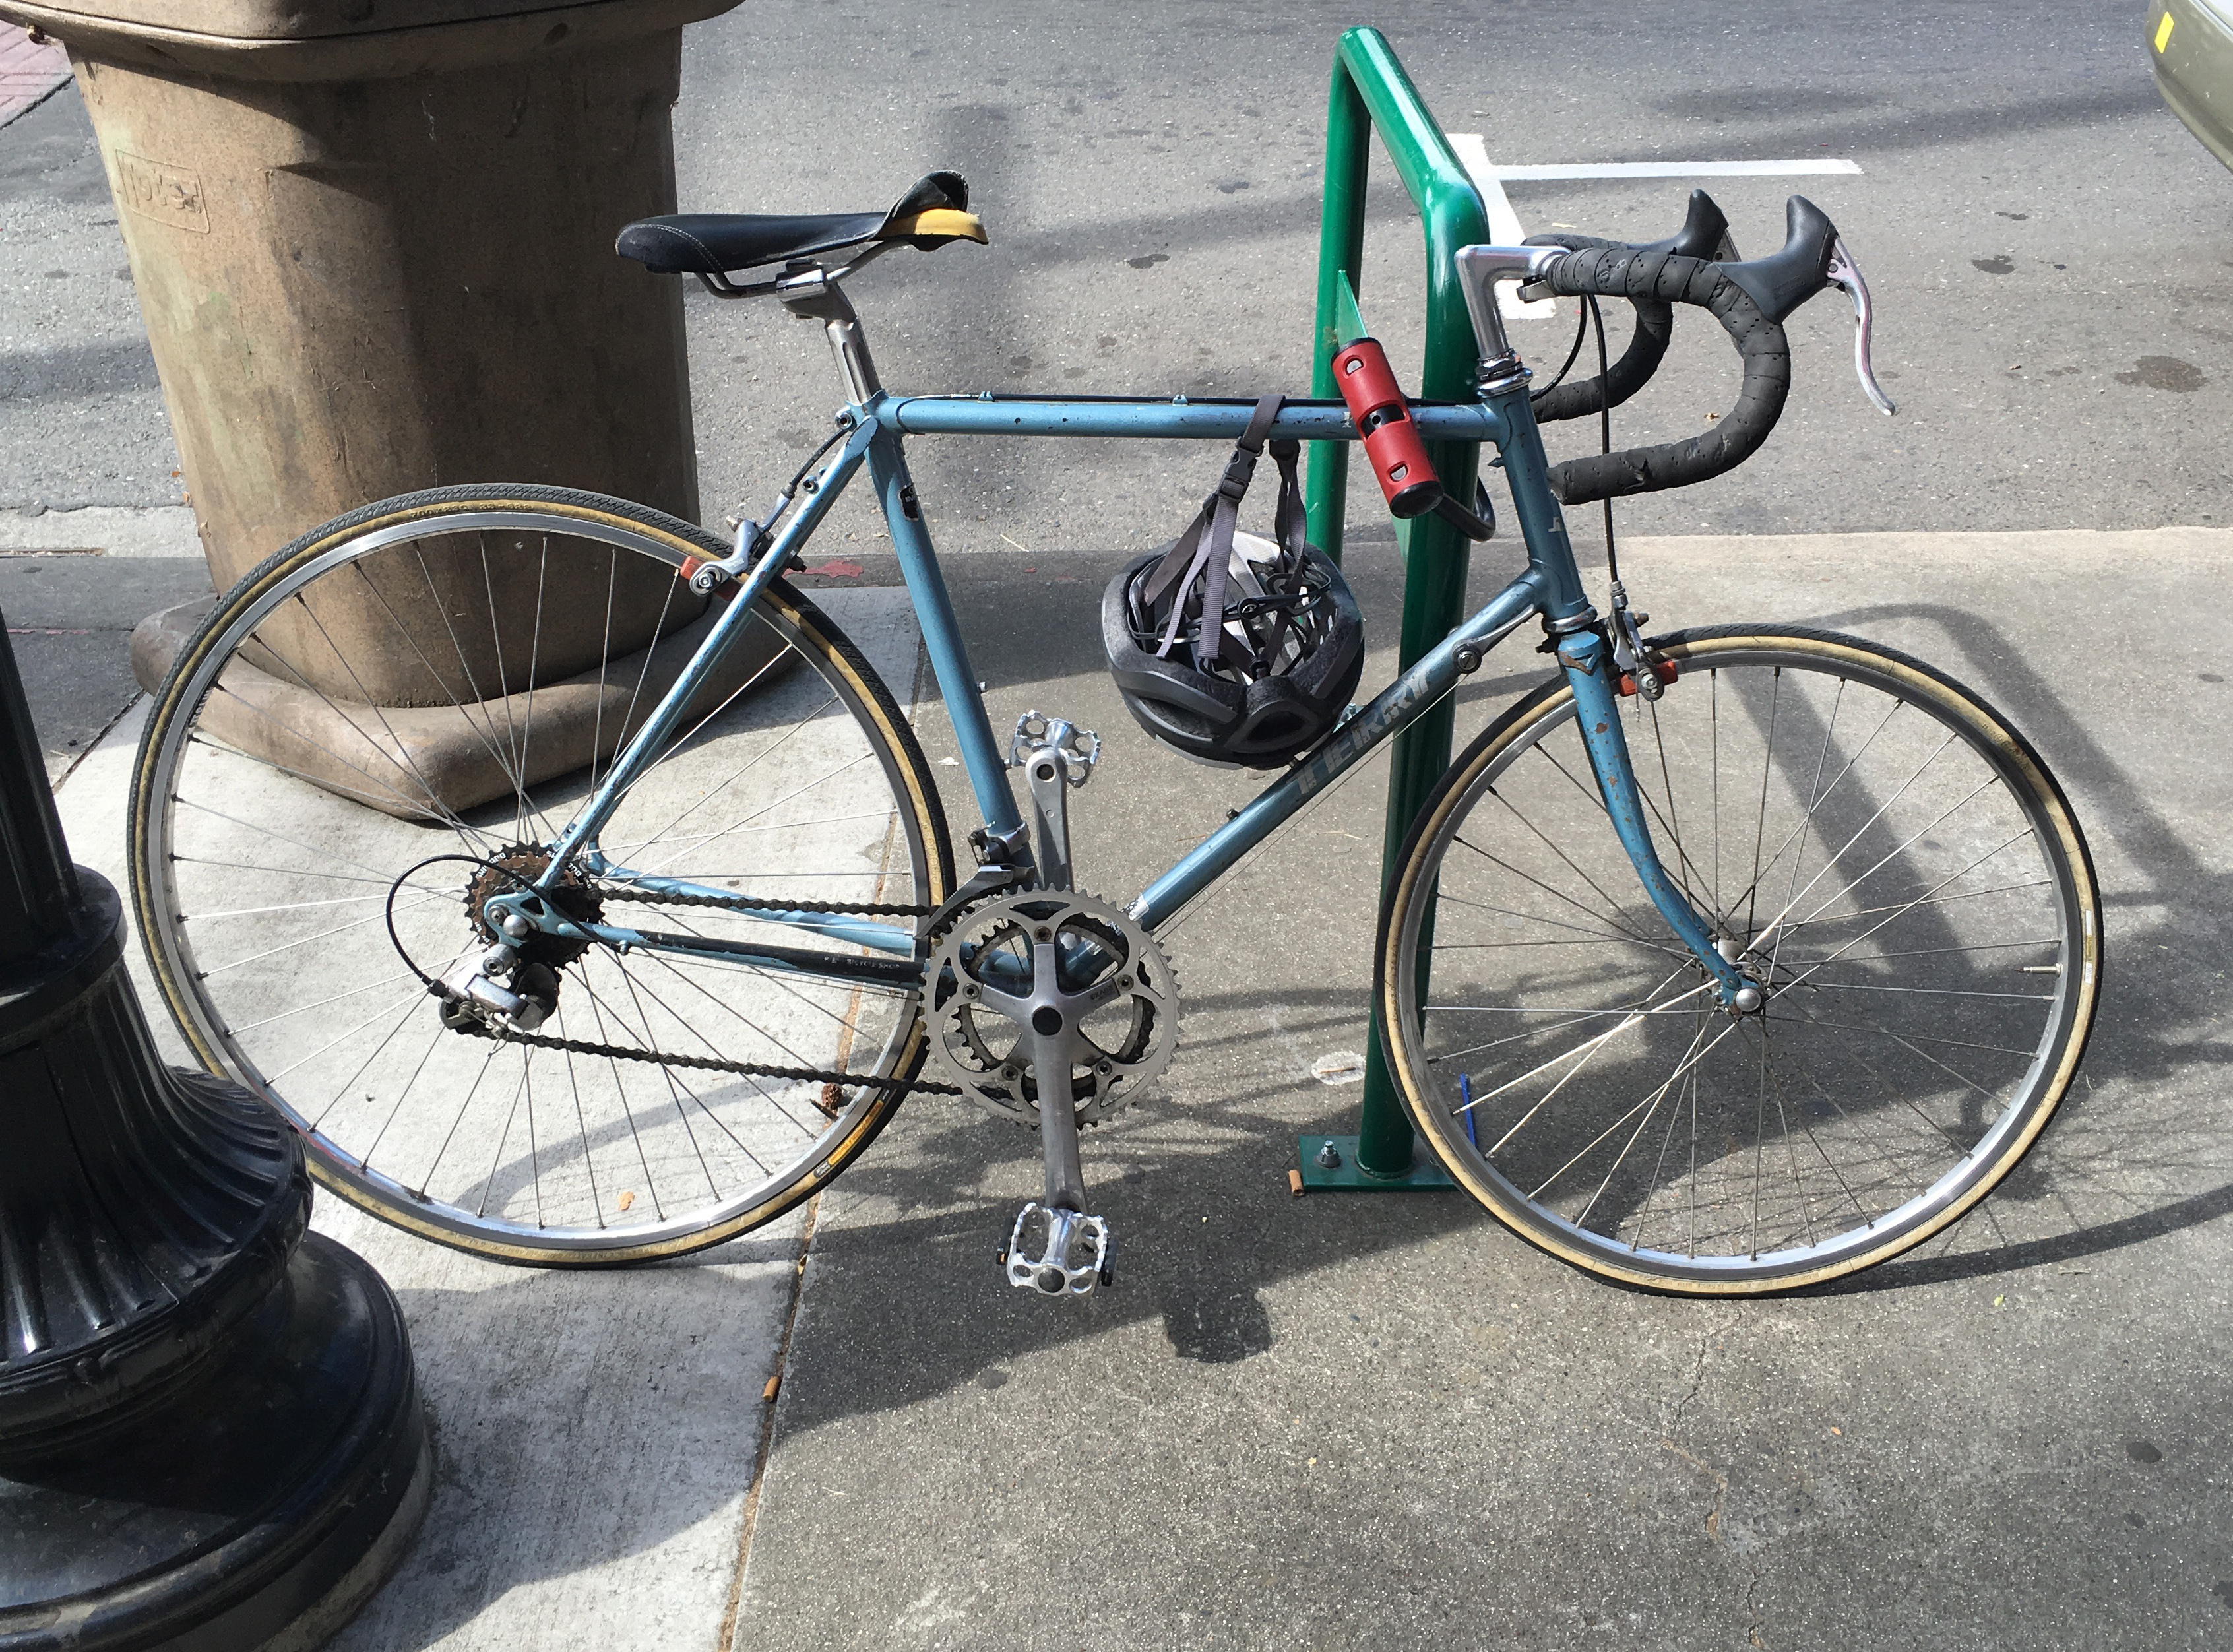
wheel, bicycle, vehicle, sports equipment, mountain bike, cycling, georgenaterry, bicycle frame, road cycling, land vehicle, cyclo cross bicycle, bicycle racing, road bicycle, racing bicycle, hybrid bicycle